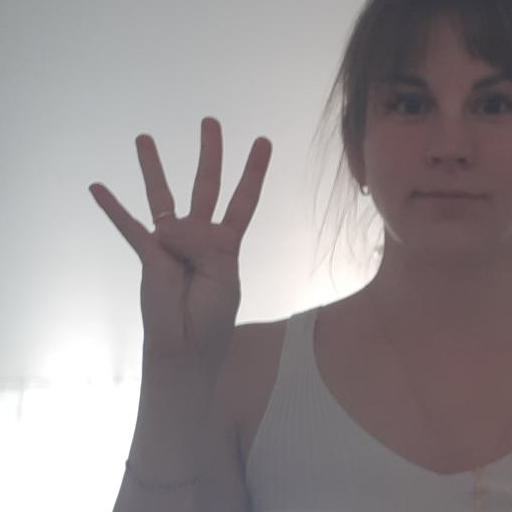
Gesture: four